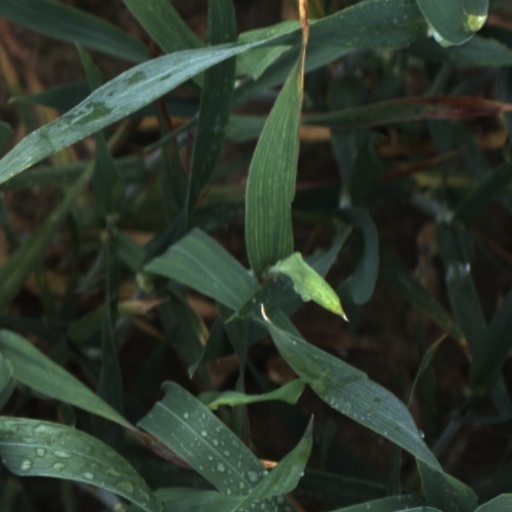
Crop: wheat